Michitaro Tozuka

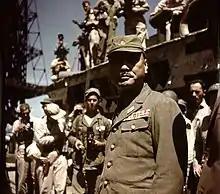
Vice Admiral Tozuka shortly after surrendering Yokosuka Naval Base to the United States, August 30, 1945

was a vice admiral in the Imperial Japanese Navy in World War II.